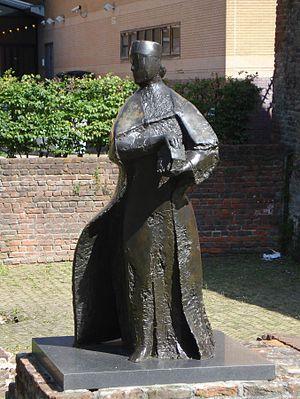
Adelaïde de Hollande a été la régente de Hollande de 1258 à 1263. Fille de Florent IV de Hollande et de Mathilde de Brabant, sœur de Guillaume Ier du Saint-Empire, elle a gouverné en attente de la majorité de son neveu Florent V de Hollande.